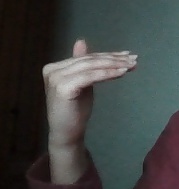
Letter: khaa